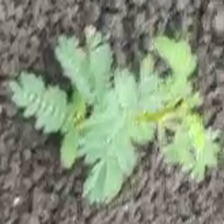
Weed species: Dwarf_cassia_(Chamaecrista pumila)